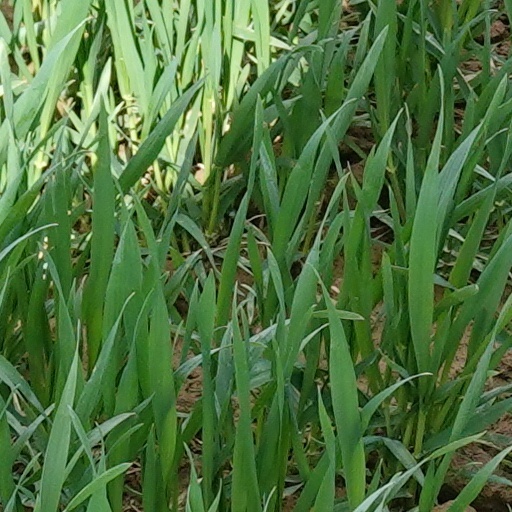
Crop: wheat